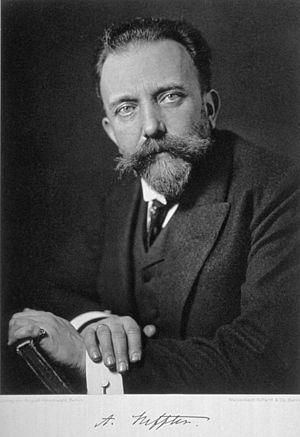
Arthur Carl Wilhelm Heffter est un chimiste et pharmacien allemand. Il est le premier président de l'association des pharmaciens allemand, et il a contribué à la publication du premier manuel de pharmacie expérimentale. Il est également le premier à avoir isolé la mescaline à partir du peyotl.